Royal Air Force Special Duties Service

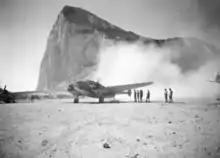
A Hudson at Gibraltar

Operating his signal key, the pilot would flash back the agreed to Morse letter response via the plane's downward light. With the correct exchange of signals the operator and his men would light the flare path. The flare path was simply three flashlights staked out to poles. The operator and waiting passengers would be to the left of the "A" lamp at the base of the landing ground; beyond it and into the wind was the "B" light. to the right of the "B" lamp was the "C" lamp. The three lights formed an inverted "L". With the correct code letters exchanged the pilot would fly a circuit over the field and then bring the aircraft down to land. The Lysander's landing lights would be switched on just before landing so the pilot might be able to see obstructions. The pilot tried to touch down at the “A” lamp, and by applying hard brake usually had the aircraft stopped by the time it reached the B lamp. He would turn around at the "C" lamp, and then taxi back to the "A" lamp for the exchange. The incoming passengers would clamber down the fixed ladder to the ground. The last passenger to disembark would hand off the luggage and take aboard the outgoing luggage before he climbed down the ladder himself. Then the outgoing passengers would climb aboard. The change over of passengers and load was completed in under three minutes. Often the operator would climb up to greet the pilot. There was a quick exchange of greetings and gifts, then full power with brake on until the tail lifted. With that it was off brake and airborne again in less than .